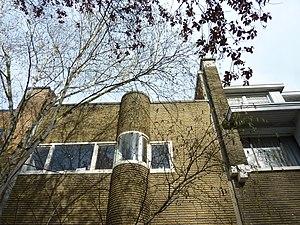
Maison sise Van Notenstraat n°